Jack Banta (baseball)

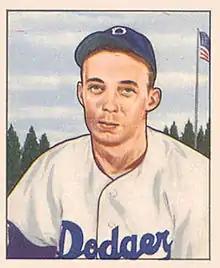

Jackie Kay Banta (June 24, 1925 – September 17, 2006) was an American professional baseball pitcher who appeared in 69 games in Major League Baseball for the Brooklyn Dodgers between and . The native of Hutchinson, Kansas, threw right-handed and batted left-handed; he stood tall and weighed .